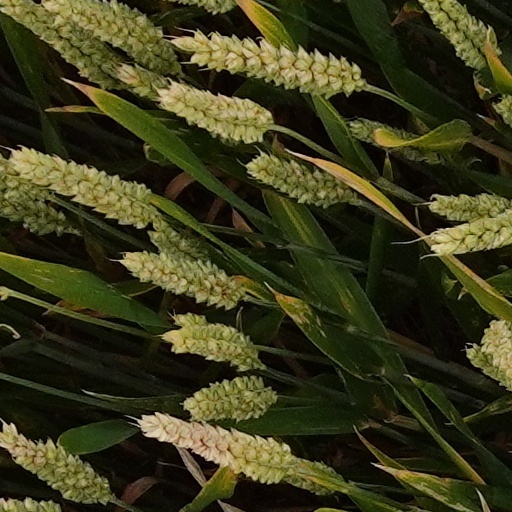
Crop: wheat